Stephanie von Hohenlohe

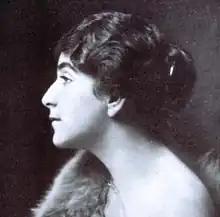
Stephanie von Hohenlohe in 1932

Stephanie Julianne von Hohenlohe (born Stephany Julienne Richter; 16 September 1891 – 13 June 1972) was an Austrian princess by her marriage to the diplomat Prince Friedrich Franz von Hohenlohe-Waldenburg-Schillingsfürst, a member of the noble Hohenlohe family. She was born a commoner, allegedly of Jewish family background.